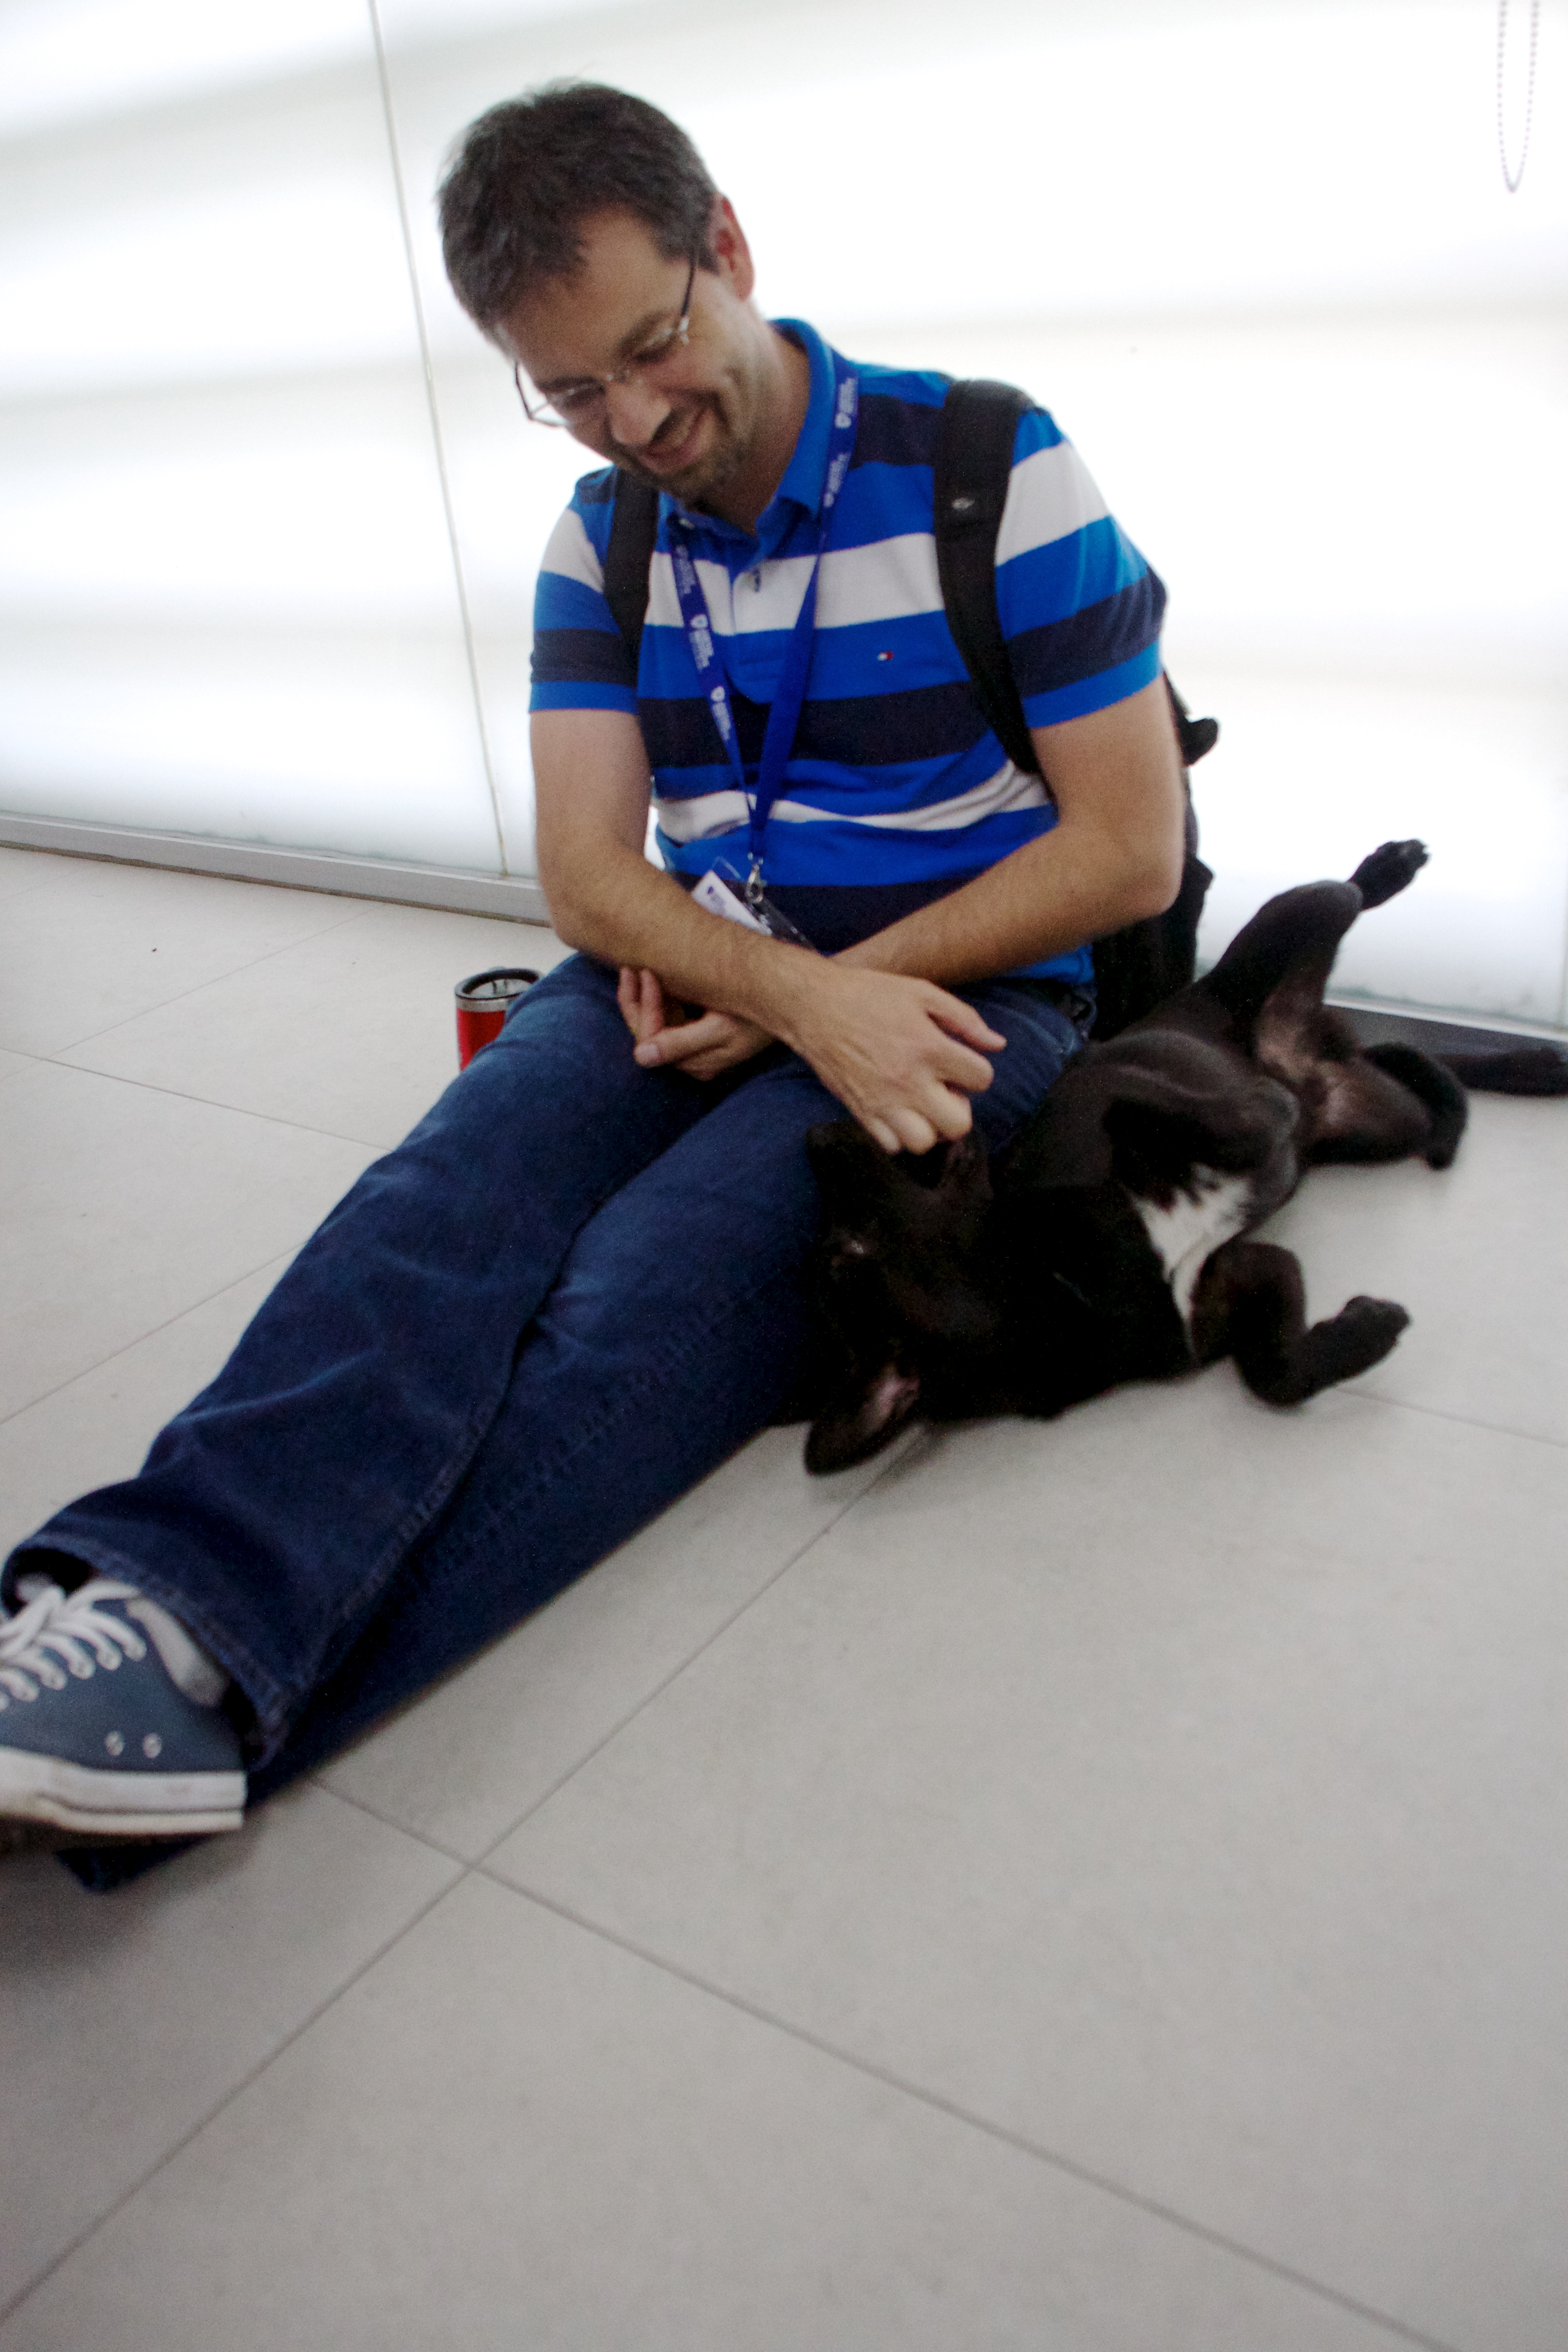
male, leg, sitting, udgagora, interaction, human positions